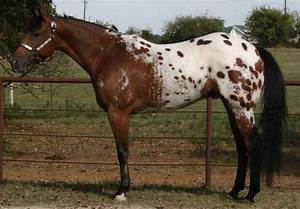
Label: cavallo